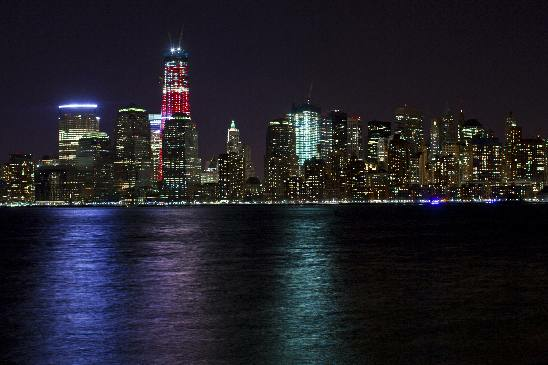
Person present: No